Niels Hemmingsens Gade

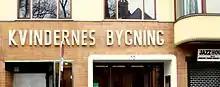
No. 8–10: The Women's Building

The Women's Building at No. 8–10 was built in 1935 in a Functionalist style by architect Ragna Grubb. The music venue Jazzhouse is located in the building.